The Farm (Canada)

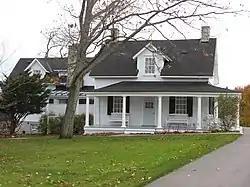
The Farm in autumn 2007

The Farm is a historic farmhouse and the official residence of the Speaker of the House of Commons of Canada. It is located in Gatineau Park in the community of Kingsmere, Quebec, Canada, near the country's capital, Ottawa. The Farm has been managed and maintained by the National Capital Commission since 1986. In addition to the Farm, the Speaker of the House of Commons is also provided a two-room apartment in Centre Block on Parliament Hill. The residence and its of grounds are not open to the public.